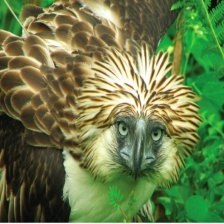
Species: PHILIPPINE EAGLE
Scientific name: PITHECOPHAGA JEFFERYI